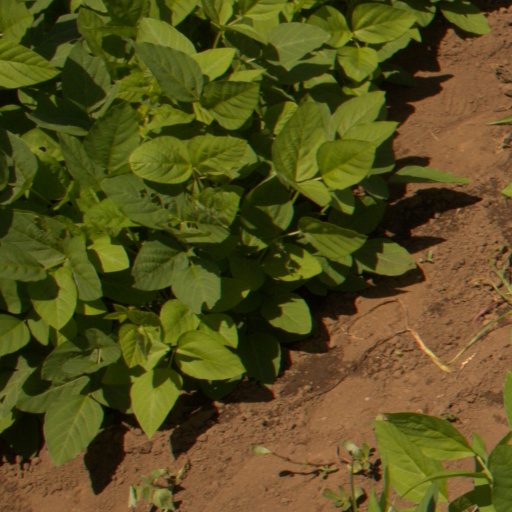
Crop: soybean